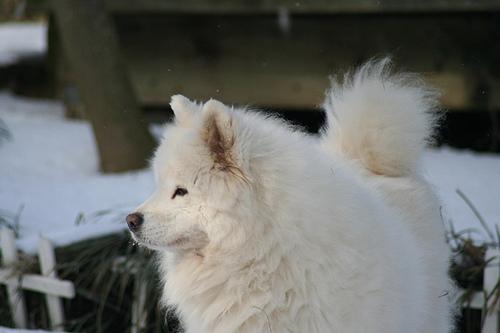
Breed: samoyed